Writing Excuses

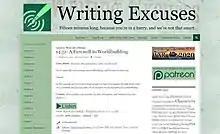
"Writing Excuses" website in December 2019.

The show aims to cover a single writing-related topic in each podcast, in a format short enough to be listened to on a morning commute or during a lunch break. Though it is promoted as "fifteen minutes long, because you're in a hurry, and we're not that smart," "Writing Excuses" frequently runs to about 20 minutes.